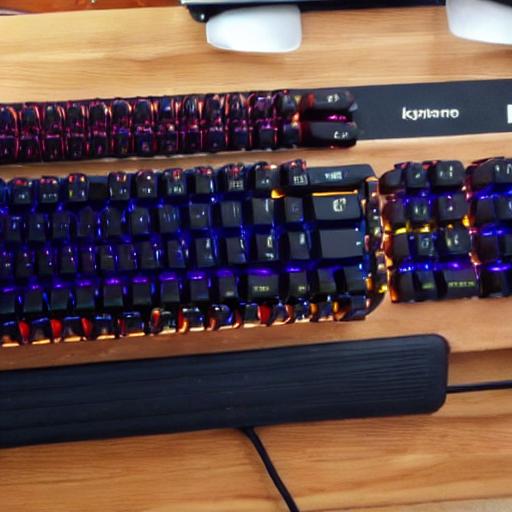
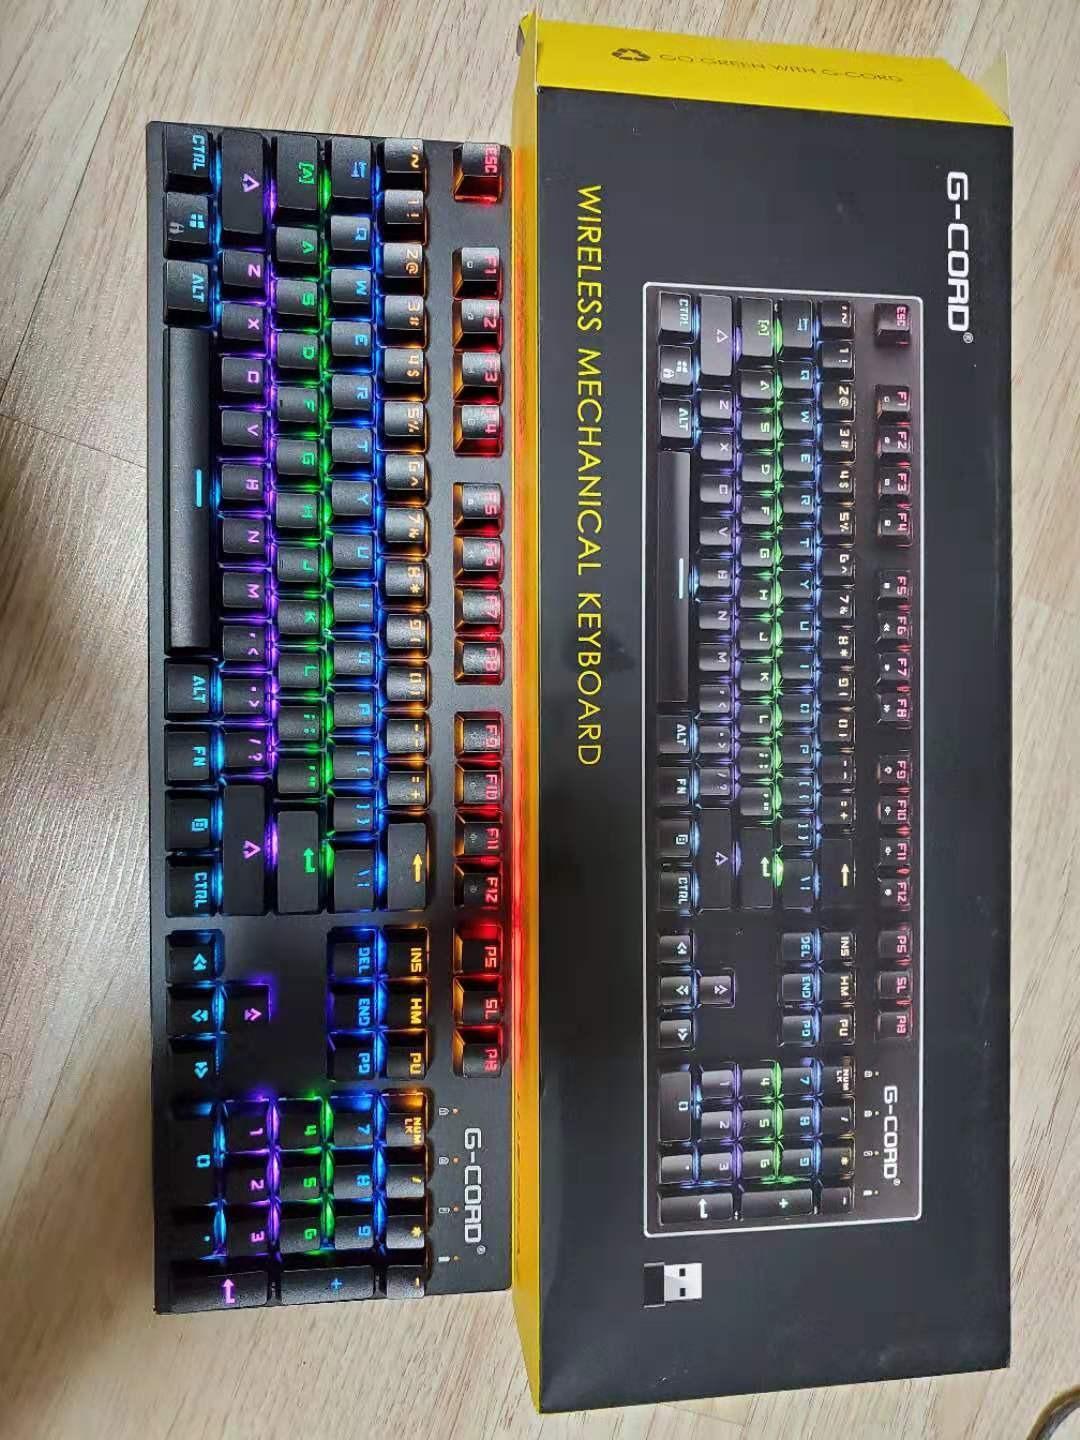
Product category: keyboard
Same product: no